Walter Kwok

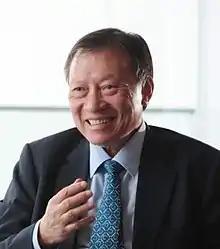

Walter Kwok Ping-sheung (1950 – 20 October 2018) was a Hong Kong real estate developer. He was the eldest son of Kwok Tak-seng, founder of Sun Hung Kai Properties, and his wife Kwong Siu-hing. Following their father's death in 1990, he and his brothers Thomas and Raymond inherited Sun Hung Kai Properties.